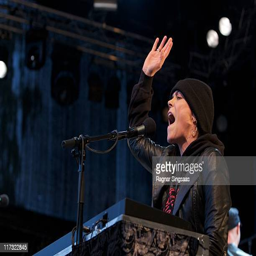
person performs during the third day of festival